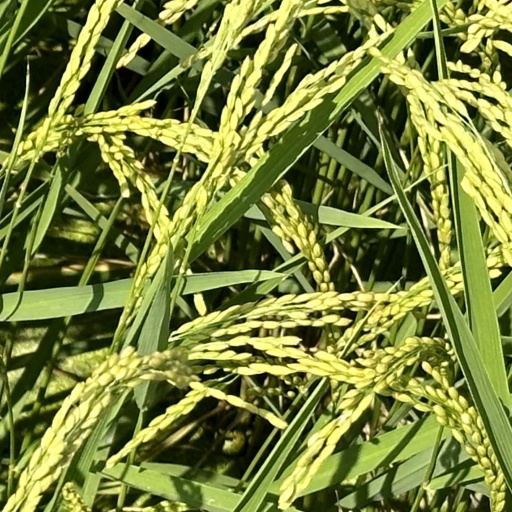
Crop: rice